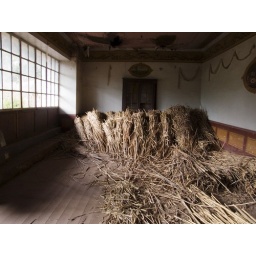
Bundles of hay are stored in the dining hall of an abandoned colonial mansion for feeding the animals in the community.